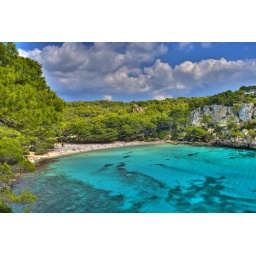
Beautiful Macarella beach in Menorca. Crystal clear waters and great snorkelling